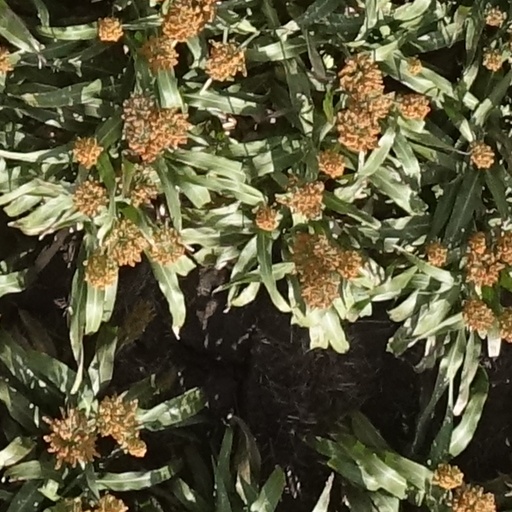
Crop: sorghum